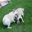
Label: dog